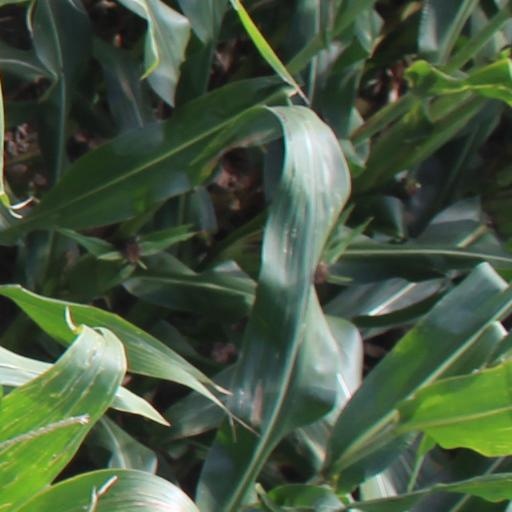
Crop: maize; corn